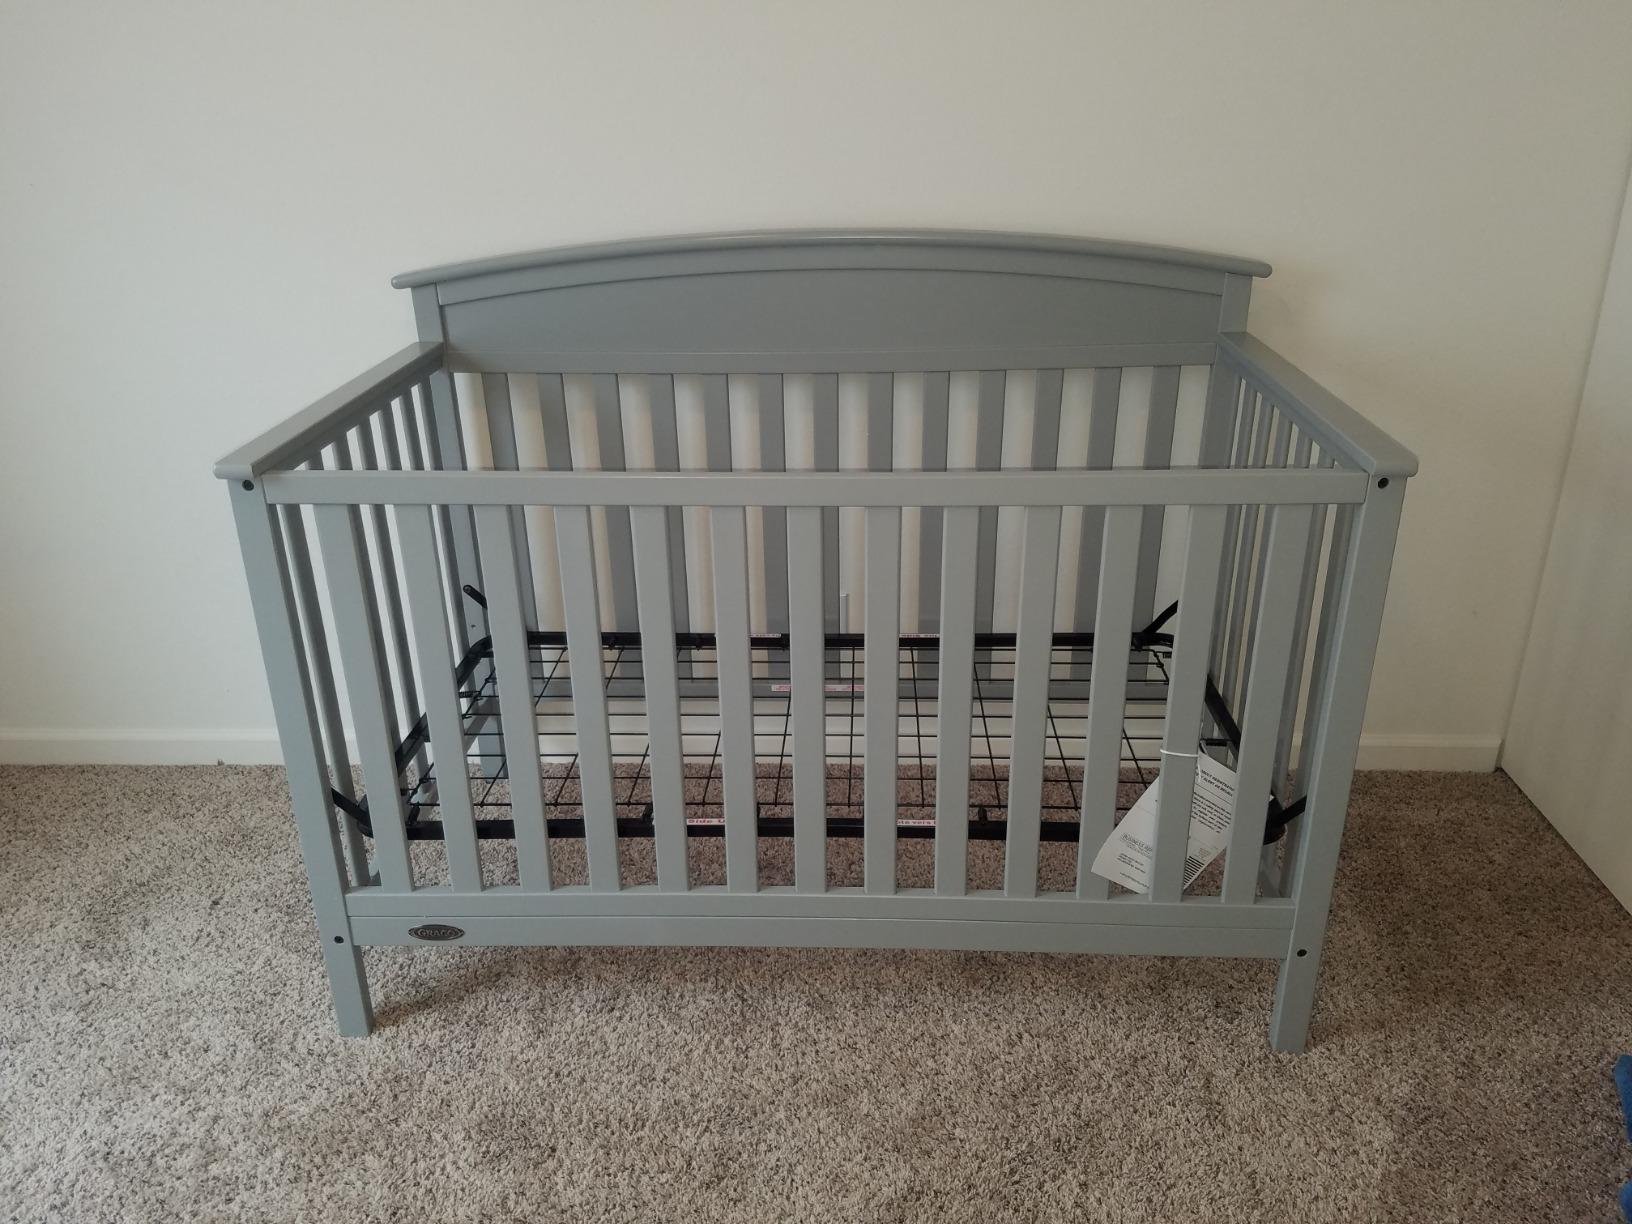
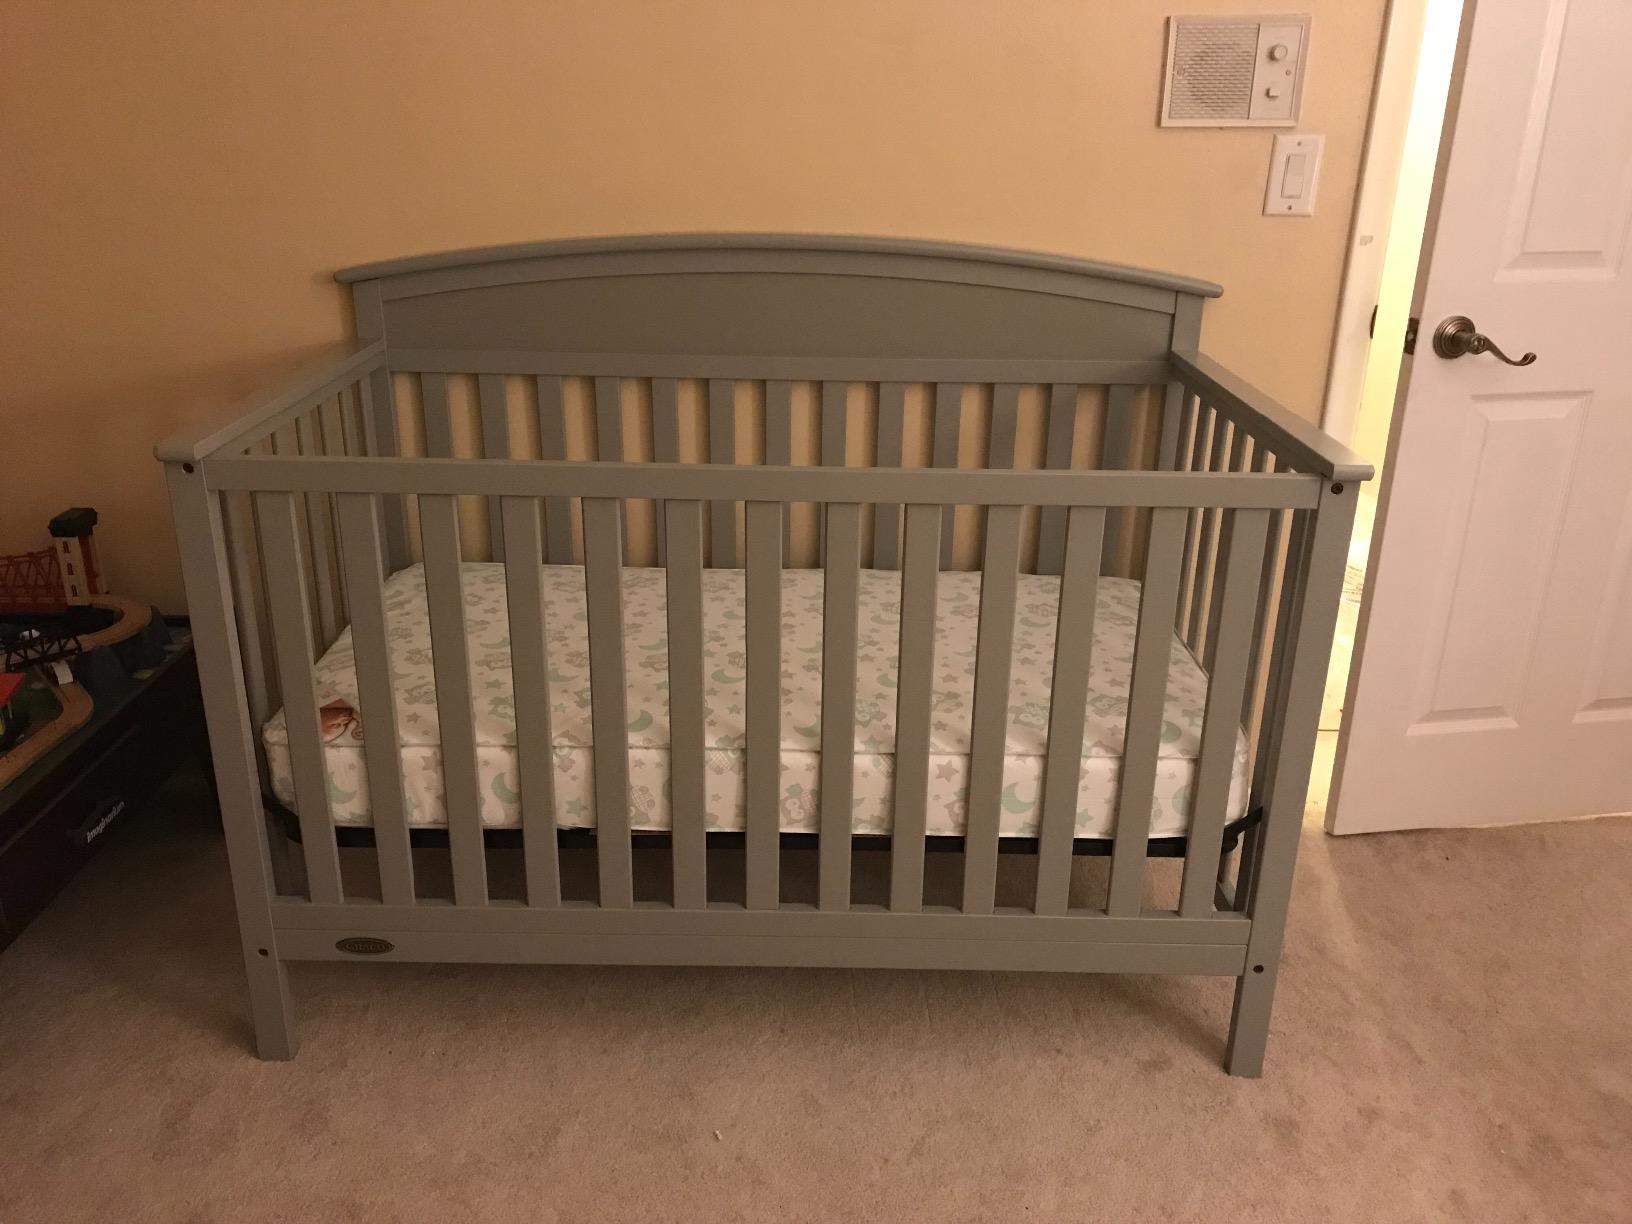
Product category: products_crib
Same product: yes